Königsberg

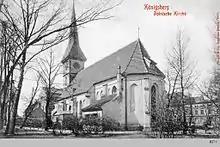
Steindamm Church, also known as the Polish Church, in 1908. It was heavily damaged by the Red Army and its ruins were demolished in 1950 by the Soviet government.

Following the defeat of the Central Powers in World War I, Imperial Germany was replaced with the democratic Weimar Republic. The Kingdom of Prussia ended with the abdication of the Hohenzollern monarch, Wilhelm II, and the kingdom was succeeded by the Free State of Prussia. Königsberg and East Prussia, however, were separated from the rest of Weimar Germany following the restoration of independent Poland and the creation of the Polish Corridor. Due to the isolated geographical situation after World War I the German Government supported several large infrastructure projects: 1919 Airport "Devenau" (the first civil airport in Germany), 1920 "Deutsche Ostmesse" (a new German trade fair; including new hotels and radio station), 1929 reconstruction of the railway system including the new central railway station and 1930 opening of the North station.